Gospel of Barnabas

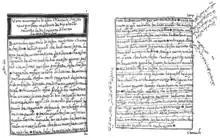
Facsimile of two pages of the Italian manuscript

The Gospel of Barnabas is a non-canonical, pseudepigraphical gospel, written during the Late Middle Ages and attributed to the early Christian disciple Barnabas, who (in this work) is one of the apostles of Jesus. It is about the same length as the four canonical gospels combined and largely harmonizes stories in the canonical gospels with Islamic elements such as the denial of Jesus' crucifixion. The gospel presents a detailed account of the life of Jesus. It begins with the nativity of Jesus, which includes the annunciation by the archangel Gabriel to Mary which precedes Jesus' birth. The gospel follows his ministry, ending with the message of Jesus to spread his teachings around the world. Judas Iscariot replaced Jesus at the crucifixion.